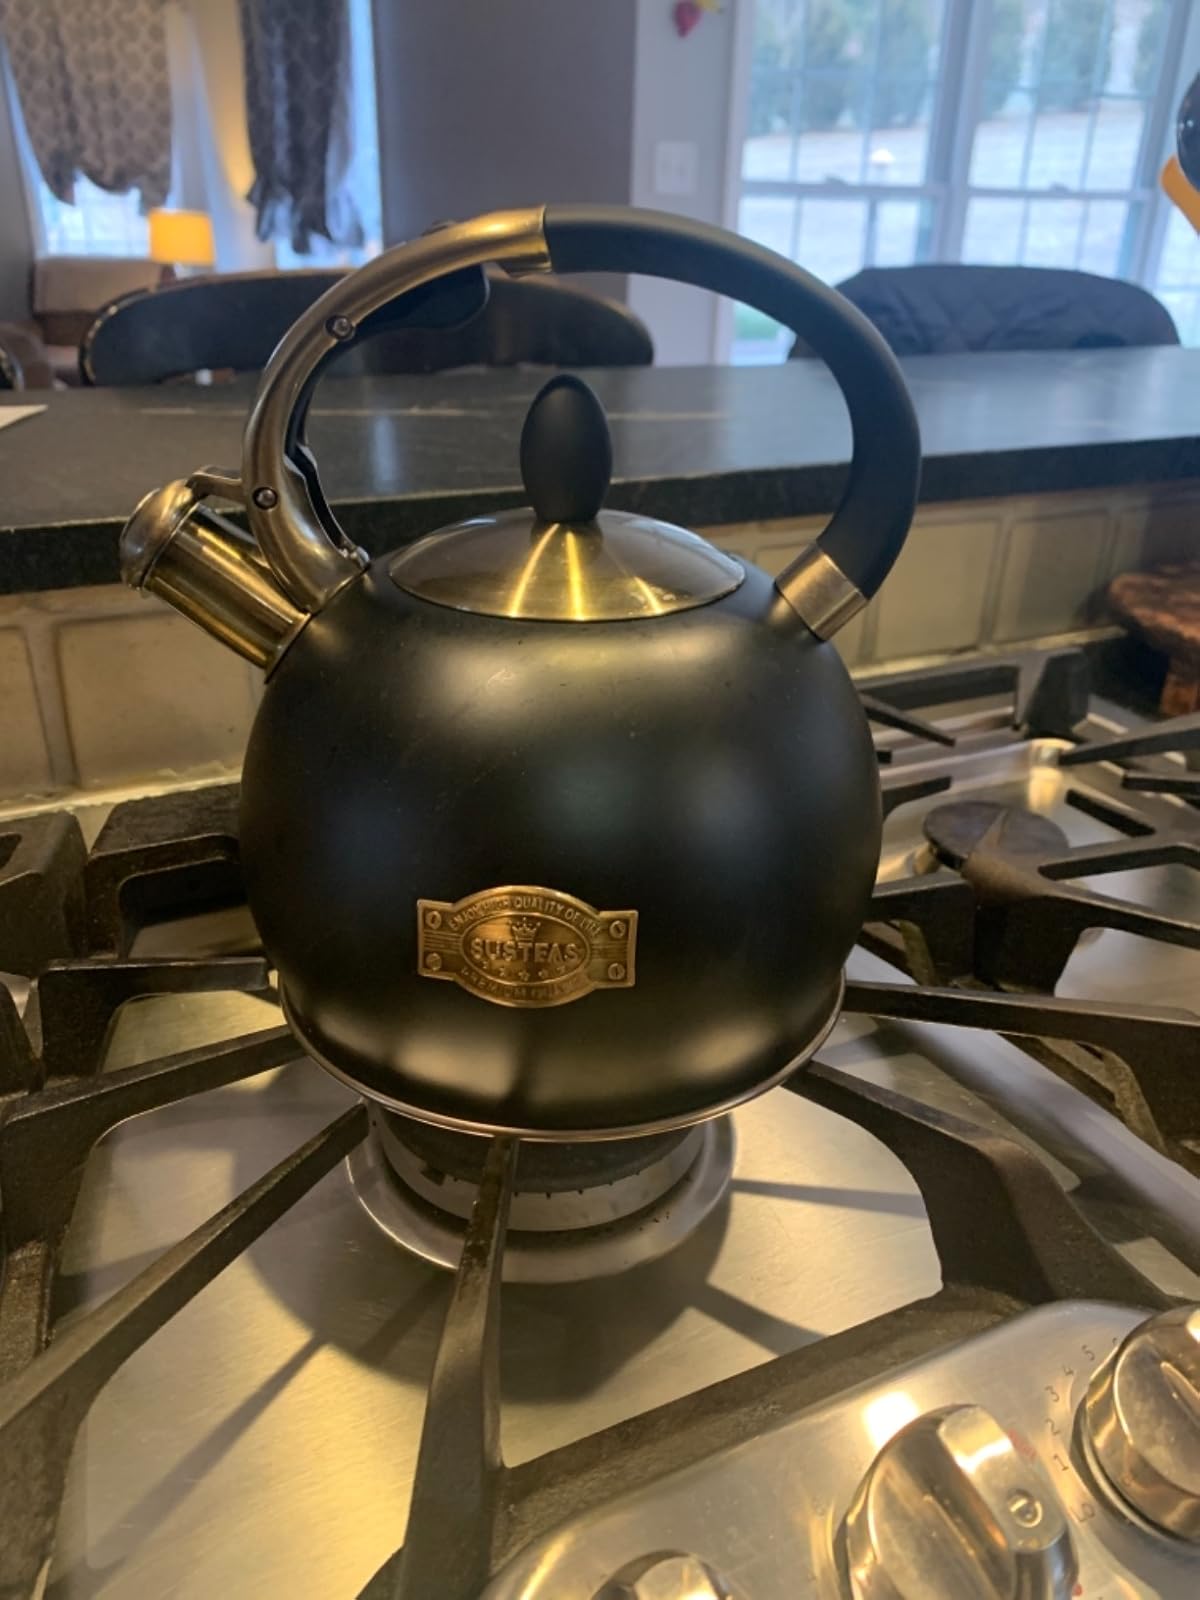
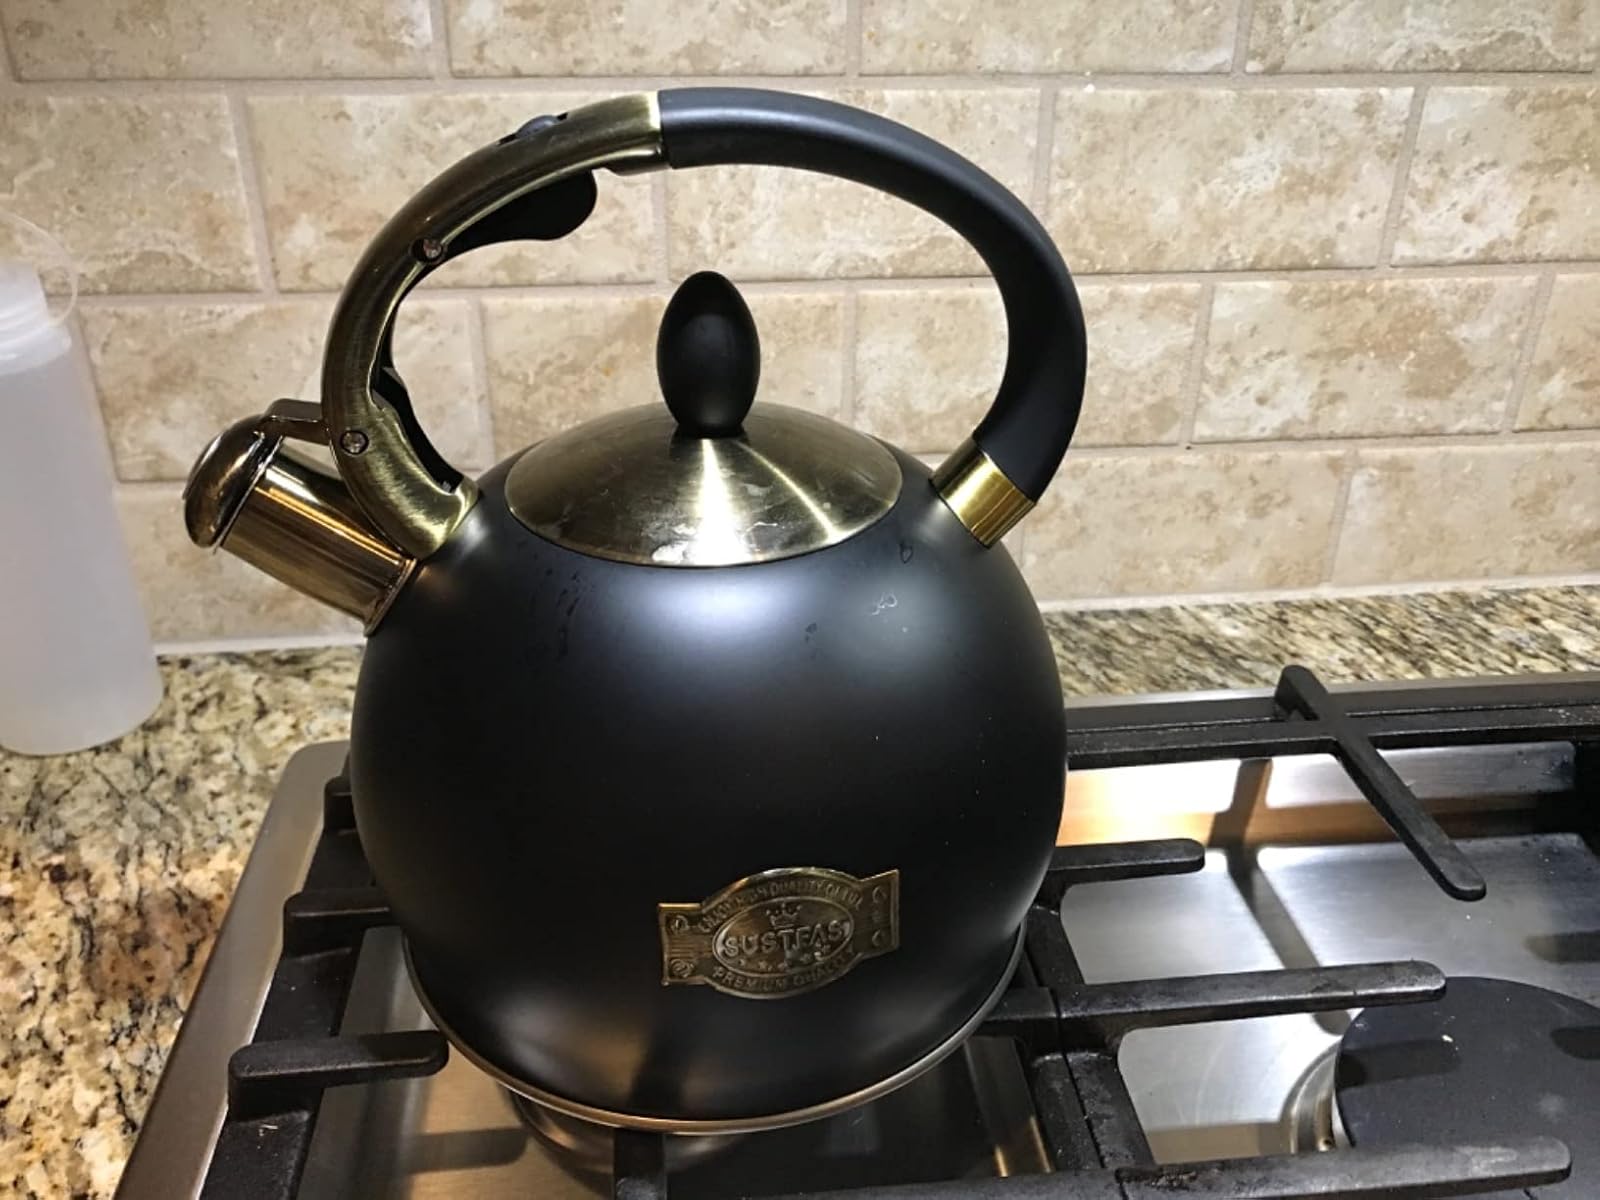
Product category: items_kettle
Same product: yes